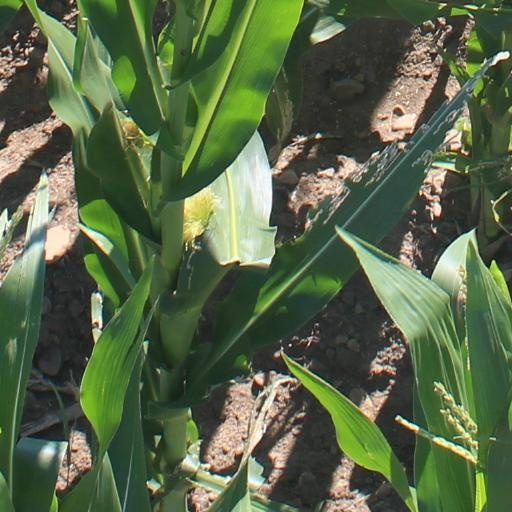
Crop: maize; corn